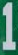
Number: 1